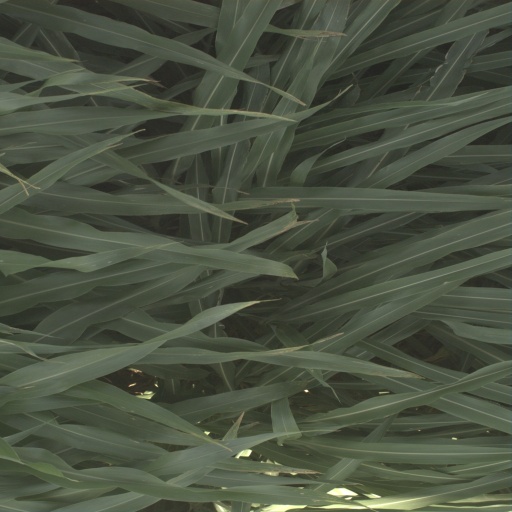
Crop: sorghum